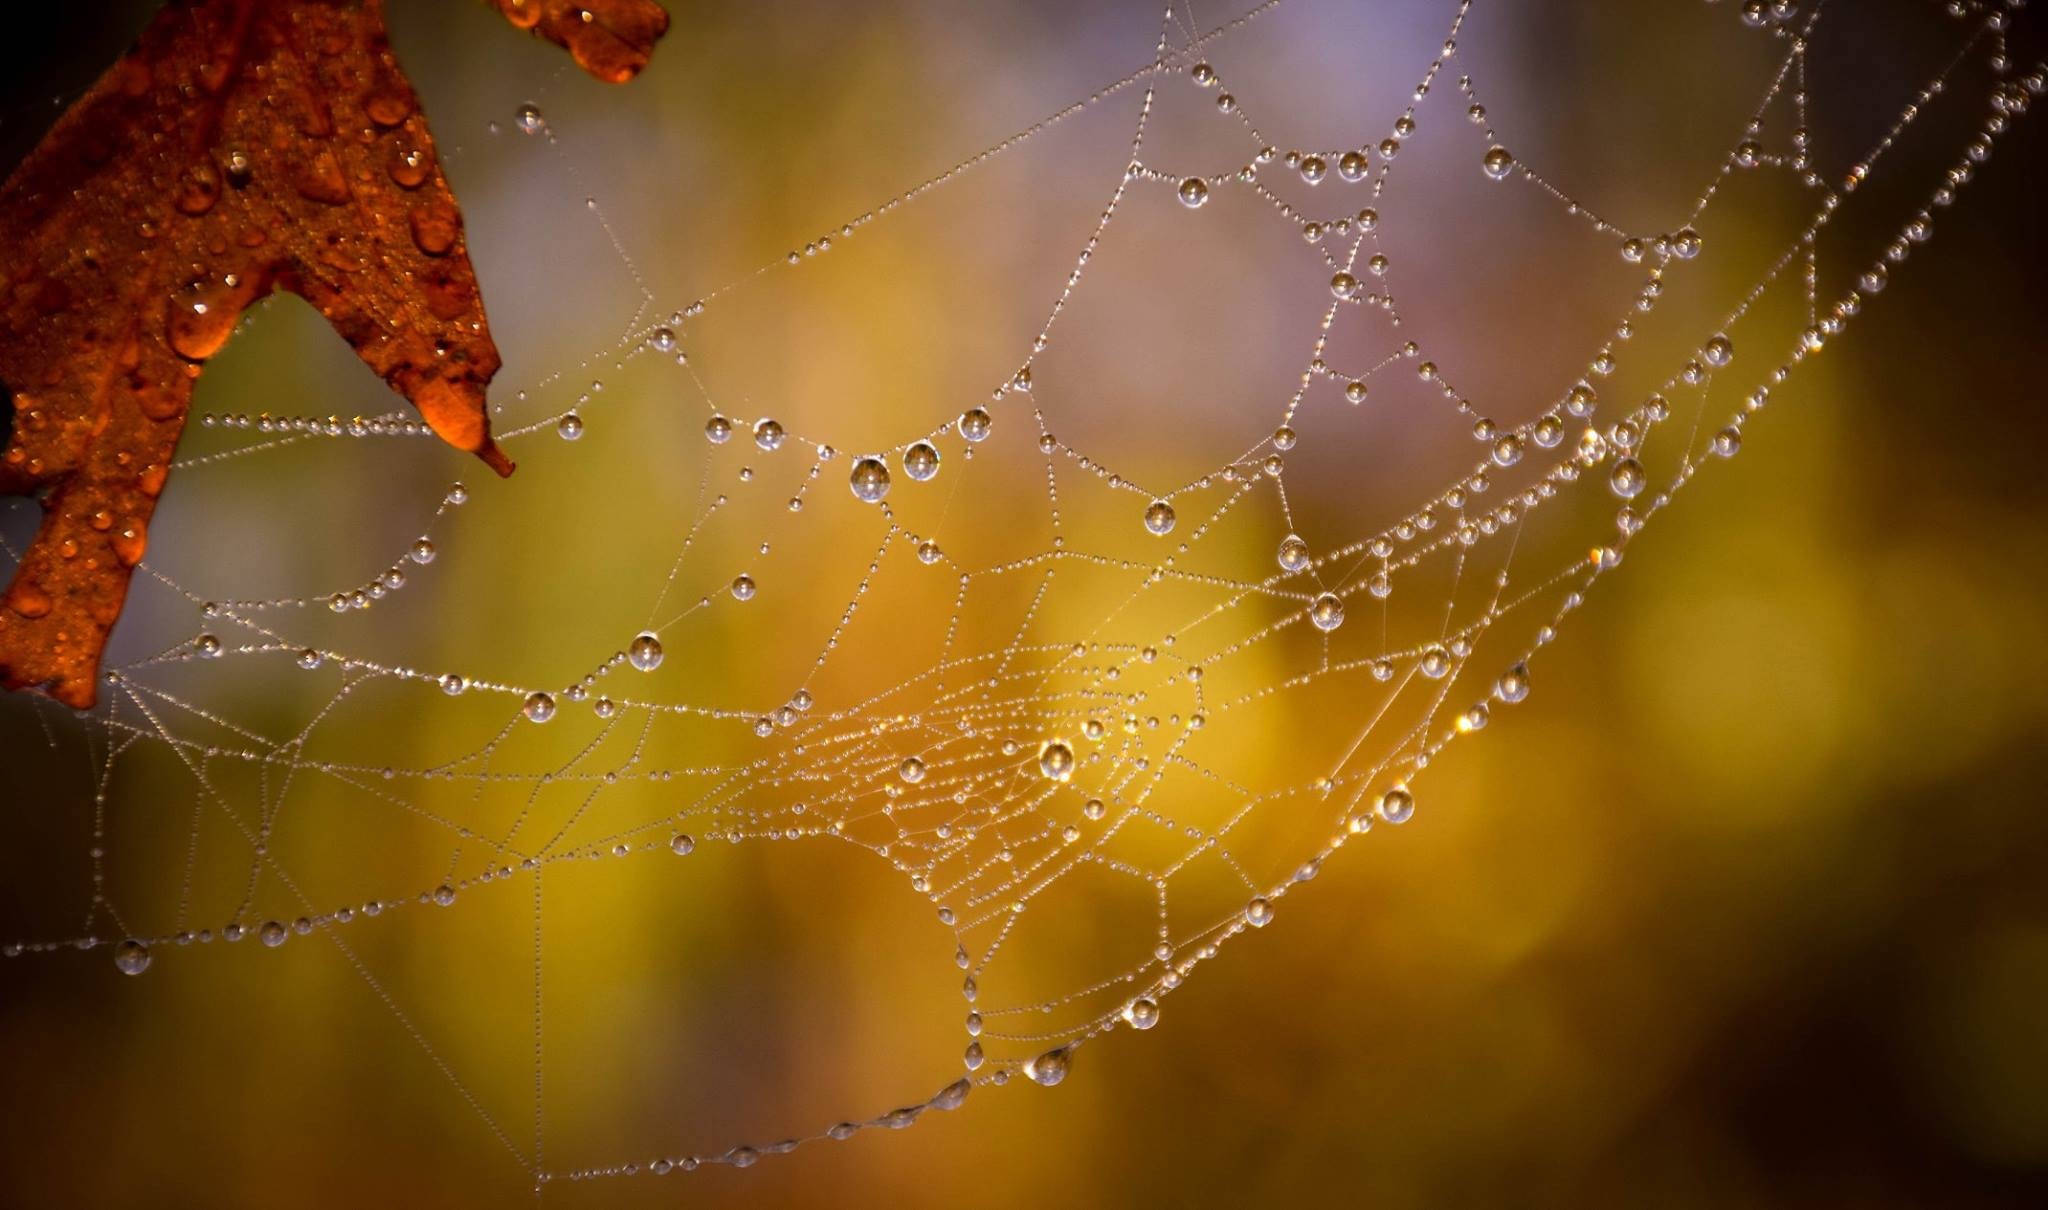
water, nature, dew, sunlight, leaf, wet, spooky, reflection, macro, yellow, fauna, material, circle, invertebrate, spider web, cobweb, close up, spider, net, arachnid, trap, moisture, macro photography, arthropod, araneus, orb weaver spider